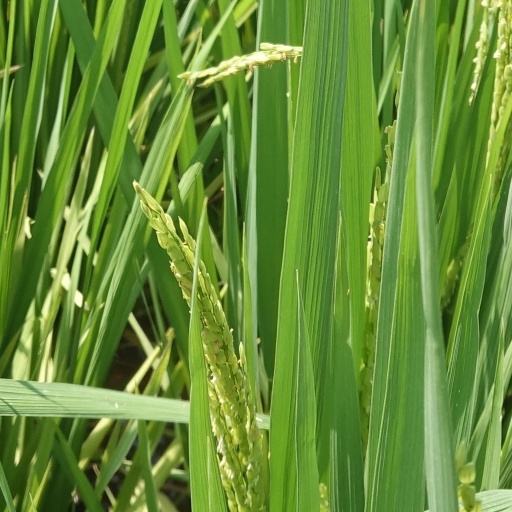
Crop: rice